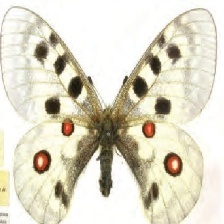
Species: APPOLLO